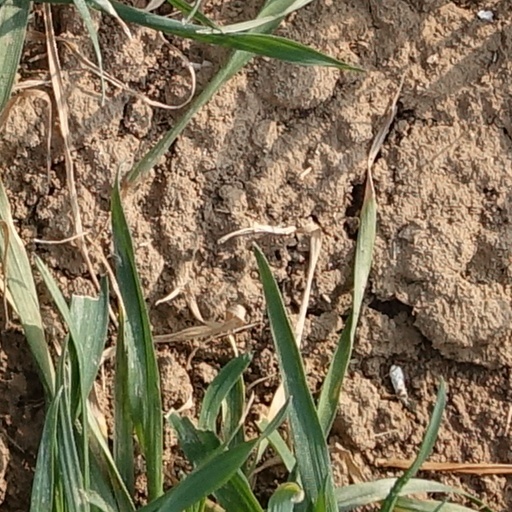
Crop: wheat